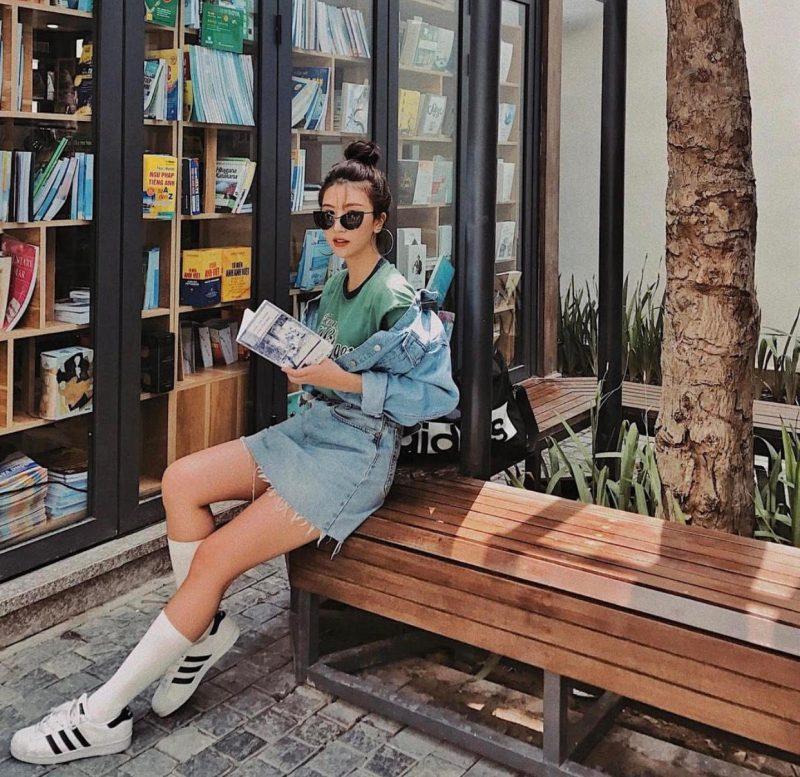
có một cô gái đang cầm trên tay một quyển sách